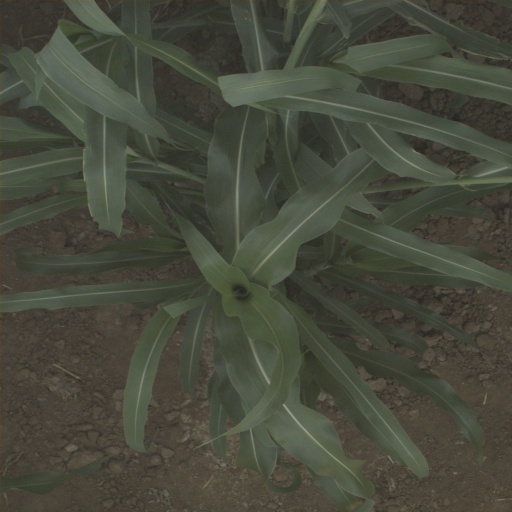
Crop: sorghum